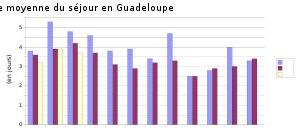
La Guadeloupe est une destination prisée pour le tourisme, pour ses plages de sable blanc ou de sable noir, ses cascades, ses musées, sa faune et sa flore, et ses nombreux sites à découvrir au hasard de la visite de certaines communes de l'île. La Guadeloupe offre aussi de nombreuses activités sportives, comme le nautisme, randonnées, découverte des fonds marins, pêche au gros, visite de Grand-cul-de-sac-Marin, etc. C'est ainsi la première destination touristique de l'Outremer français. En effet le tourisme guadeloupéen met en avant tous les atouts de l’île aussi bien le soleil et la mer que la forêt et le volcan : la Soufrière. La Guadeloupe est attractive surtout durant l’hiver où les touristes cherchent la chaleur sur les belles plages.